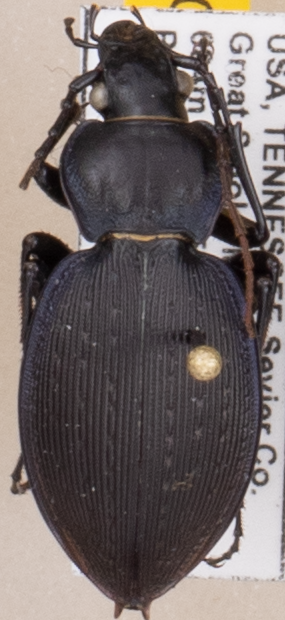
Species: Carabus goryi
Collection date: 2021-08-03 04:00:00
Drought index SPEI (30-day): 0.03
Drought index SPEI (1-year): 0.8
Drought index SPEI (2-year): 1.69